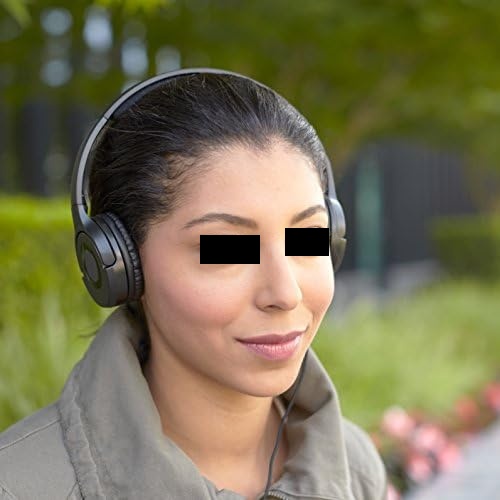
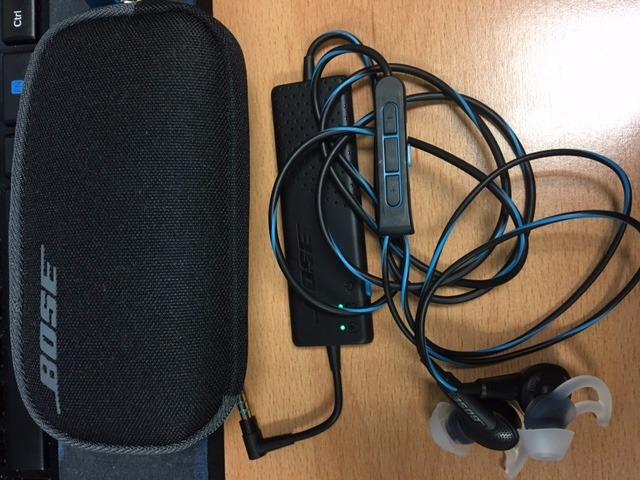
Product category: headphones
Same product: no